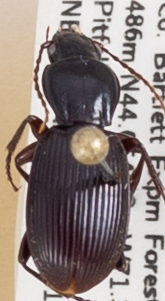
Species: Pterostichus tristis
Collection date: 2019-09-18
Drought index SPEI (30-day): -0.226
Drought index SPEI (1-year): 1.01
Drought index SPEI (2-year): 0.6652